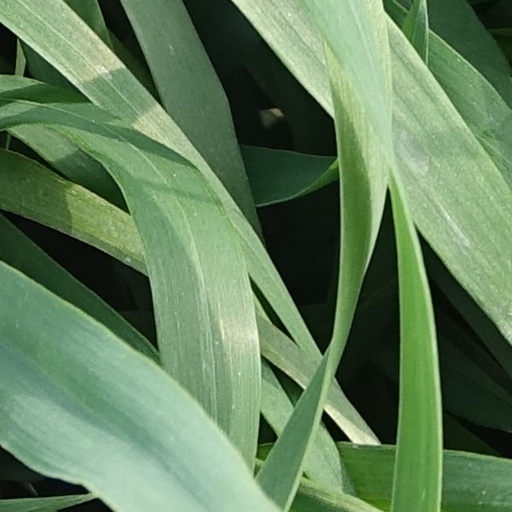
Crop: wheat